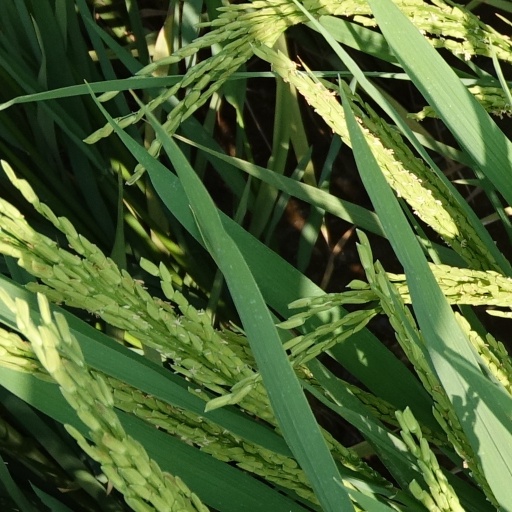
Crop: rice